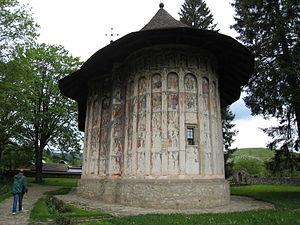
Suceava est un județ de Roumanie situé en Bucovine dans la région de Moldavie. Son chef-lieu est Suceava.
La Bucovine est une région historique de 10 442 km² délimitée en 1775 qui s'étend dans l'espace frontalier de l'Europe centrale, de l'Europe de l'Est et de l'Europe du Sud-Est. La moitié Nord avec 5 713 km² est en Ukraine depuis la dislocation de l'URSS en 1991 et le Sud avec 4 729 km² en Roumanie.